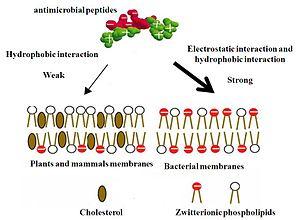
Les peptides antimicrobiens, également appelés peptides de défense de l'hôte, font partie de la réponse immunitaire innée trouvée dans toutes les classes de la vie. Des différences fondamentales existent entre les cellules procaryotes et eucaryotes pouvant représenter des cibles pour les peptides antimicrobiens. Ces peptides sont de puissants antibiotiques à large spectre qui présentent un potentiel en tant que nouveaux agents thérapeutiques. Il a été démontré que les peptides antimicrobiens tuent les bactéries à Gram négatif et à Gram positif, les virus enveloppés, les champignons et même les cellules transformées ou cancéreuses. Contrairement à la majorité des antibiotiques classiques, il apparaît que les peptides antimicrobiens déstabilisent fréquemment les membranes biologiques, peuvent former des canaux trans-membranaires et peuvent également renforcer l’immunité en jouant le rôle d’ immunomodulateurs.